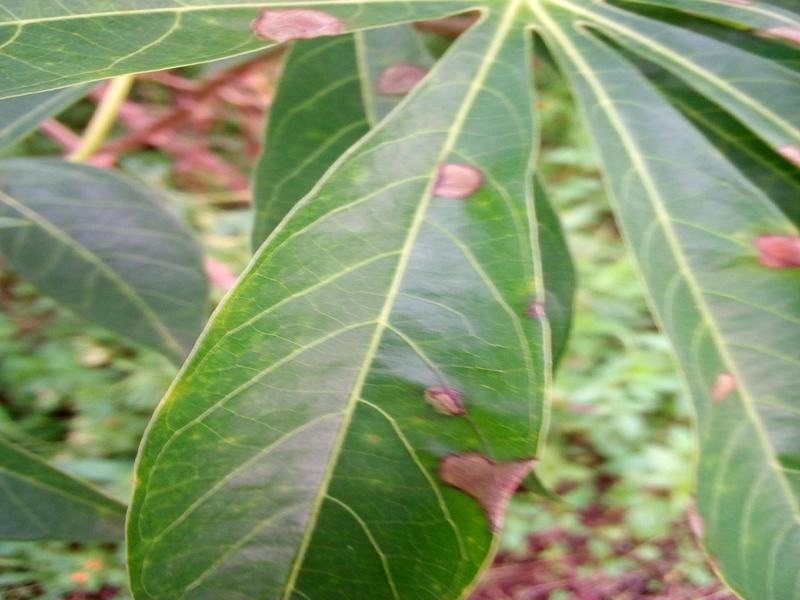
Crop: cassava
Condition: bacterial_blight